March4Women

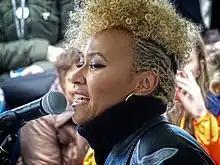
Emelie Sande performing at March4Women

The 2021 event was a remote event due to the COVID-19 pandemic; participants included actress Helena Bonham Carter and actor Stephen Fry.